Audi S4

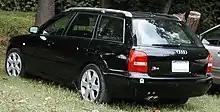
Audi B5 S4 Avant

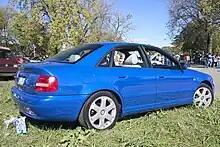
Audi B5 S4 sedan

The second generation S4 ("Type" 8D), also known as the Audi S4 quattro debuted in 1997, with factory production commencing October 1997, as part of the facelifted B5 platform Audi A4 line-up, although it was not available in North America until late 1999.